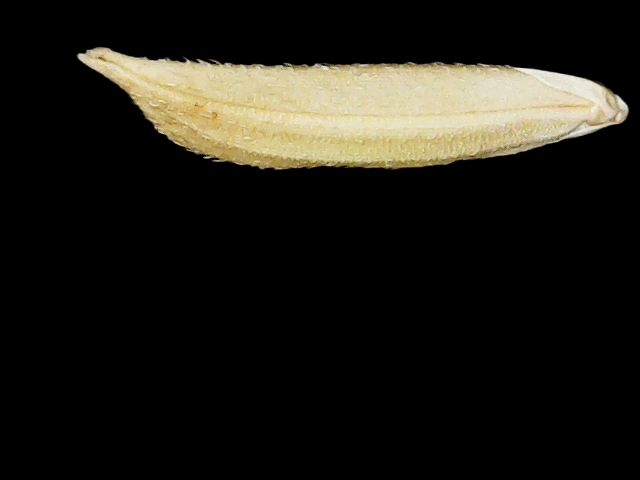
Rice variety: Binadhan25